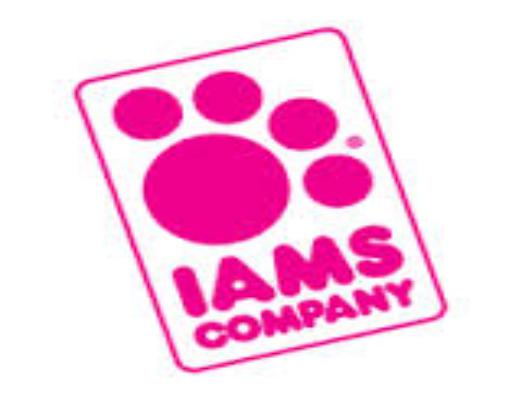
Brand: Iams
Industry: Food